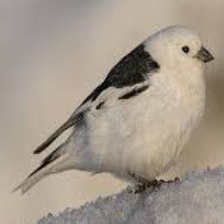
Species: MCKAYS BUNTING
Scientific name: PLECTROPHENAX HYPERBOREUS
ImageNet parent category: indigo_bunting